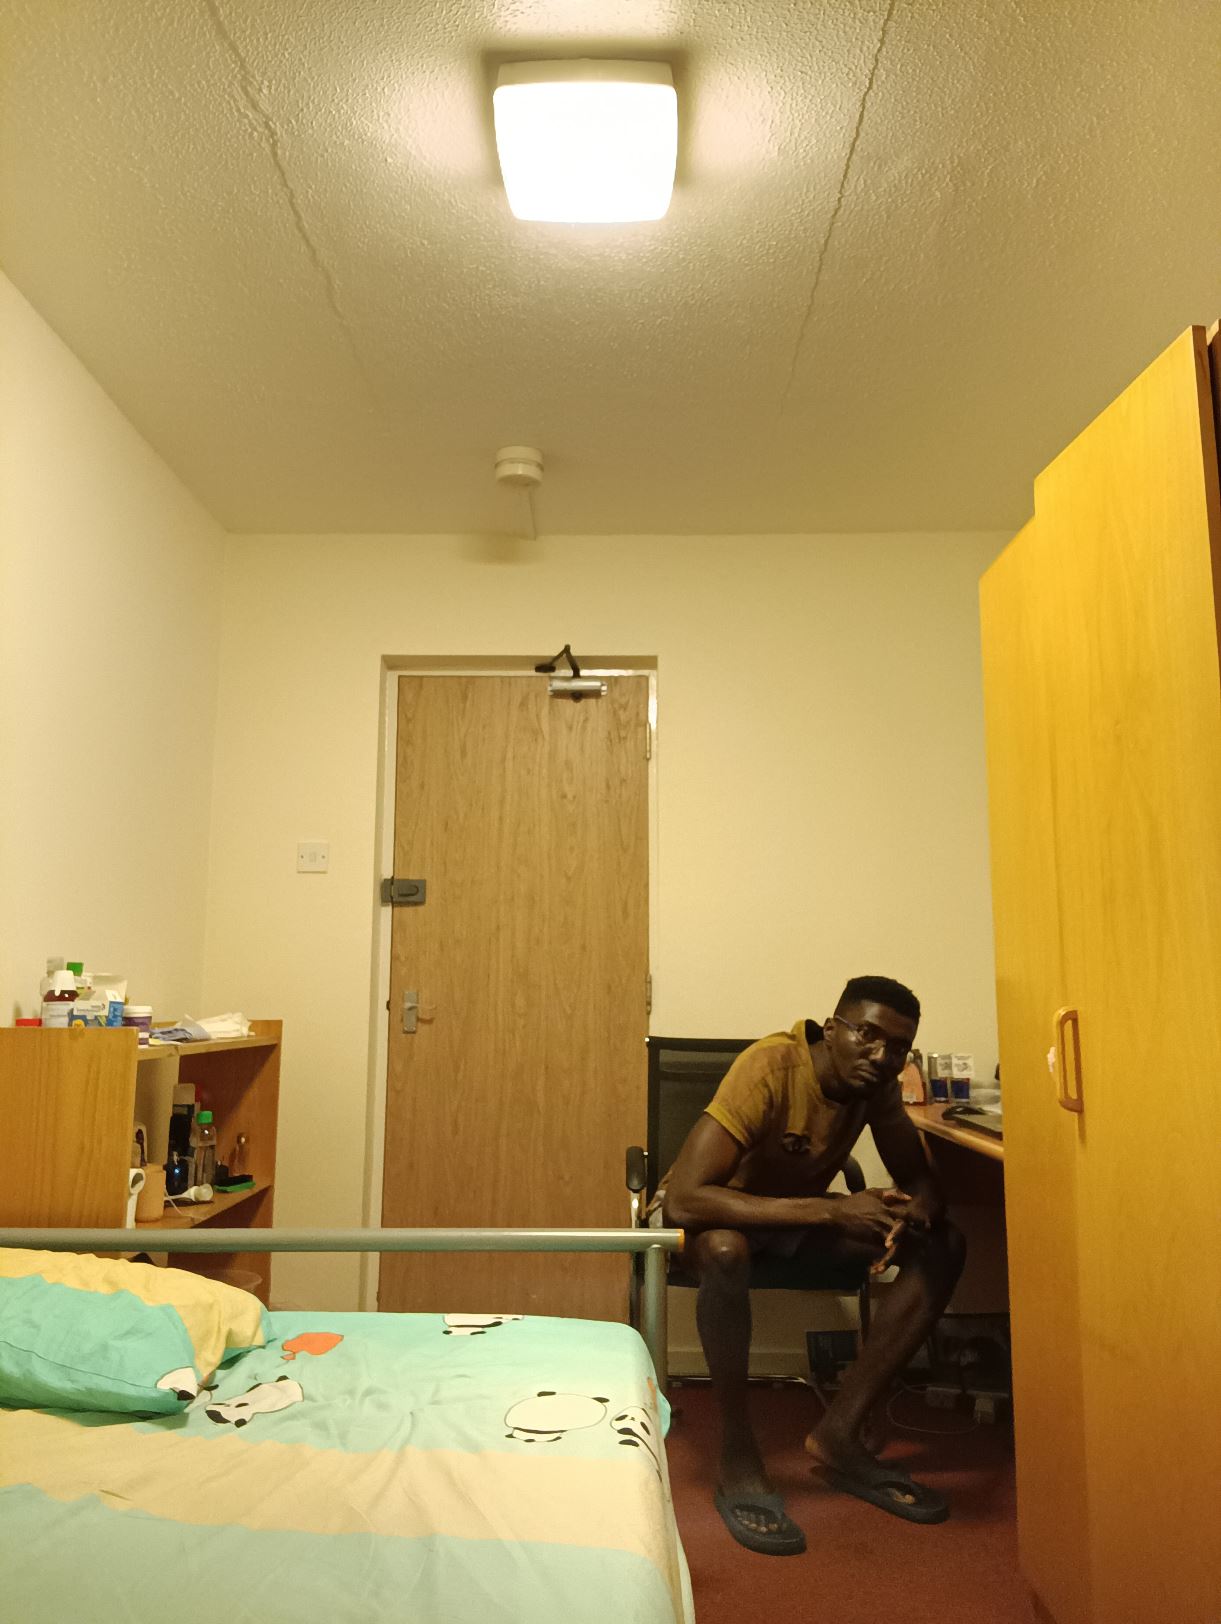
Posture: sit